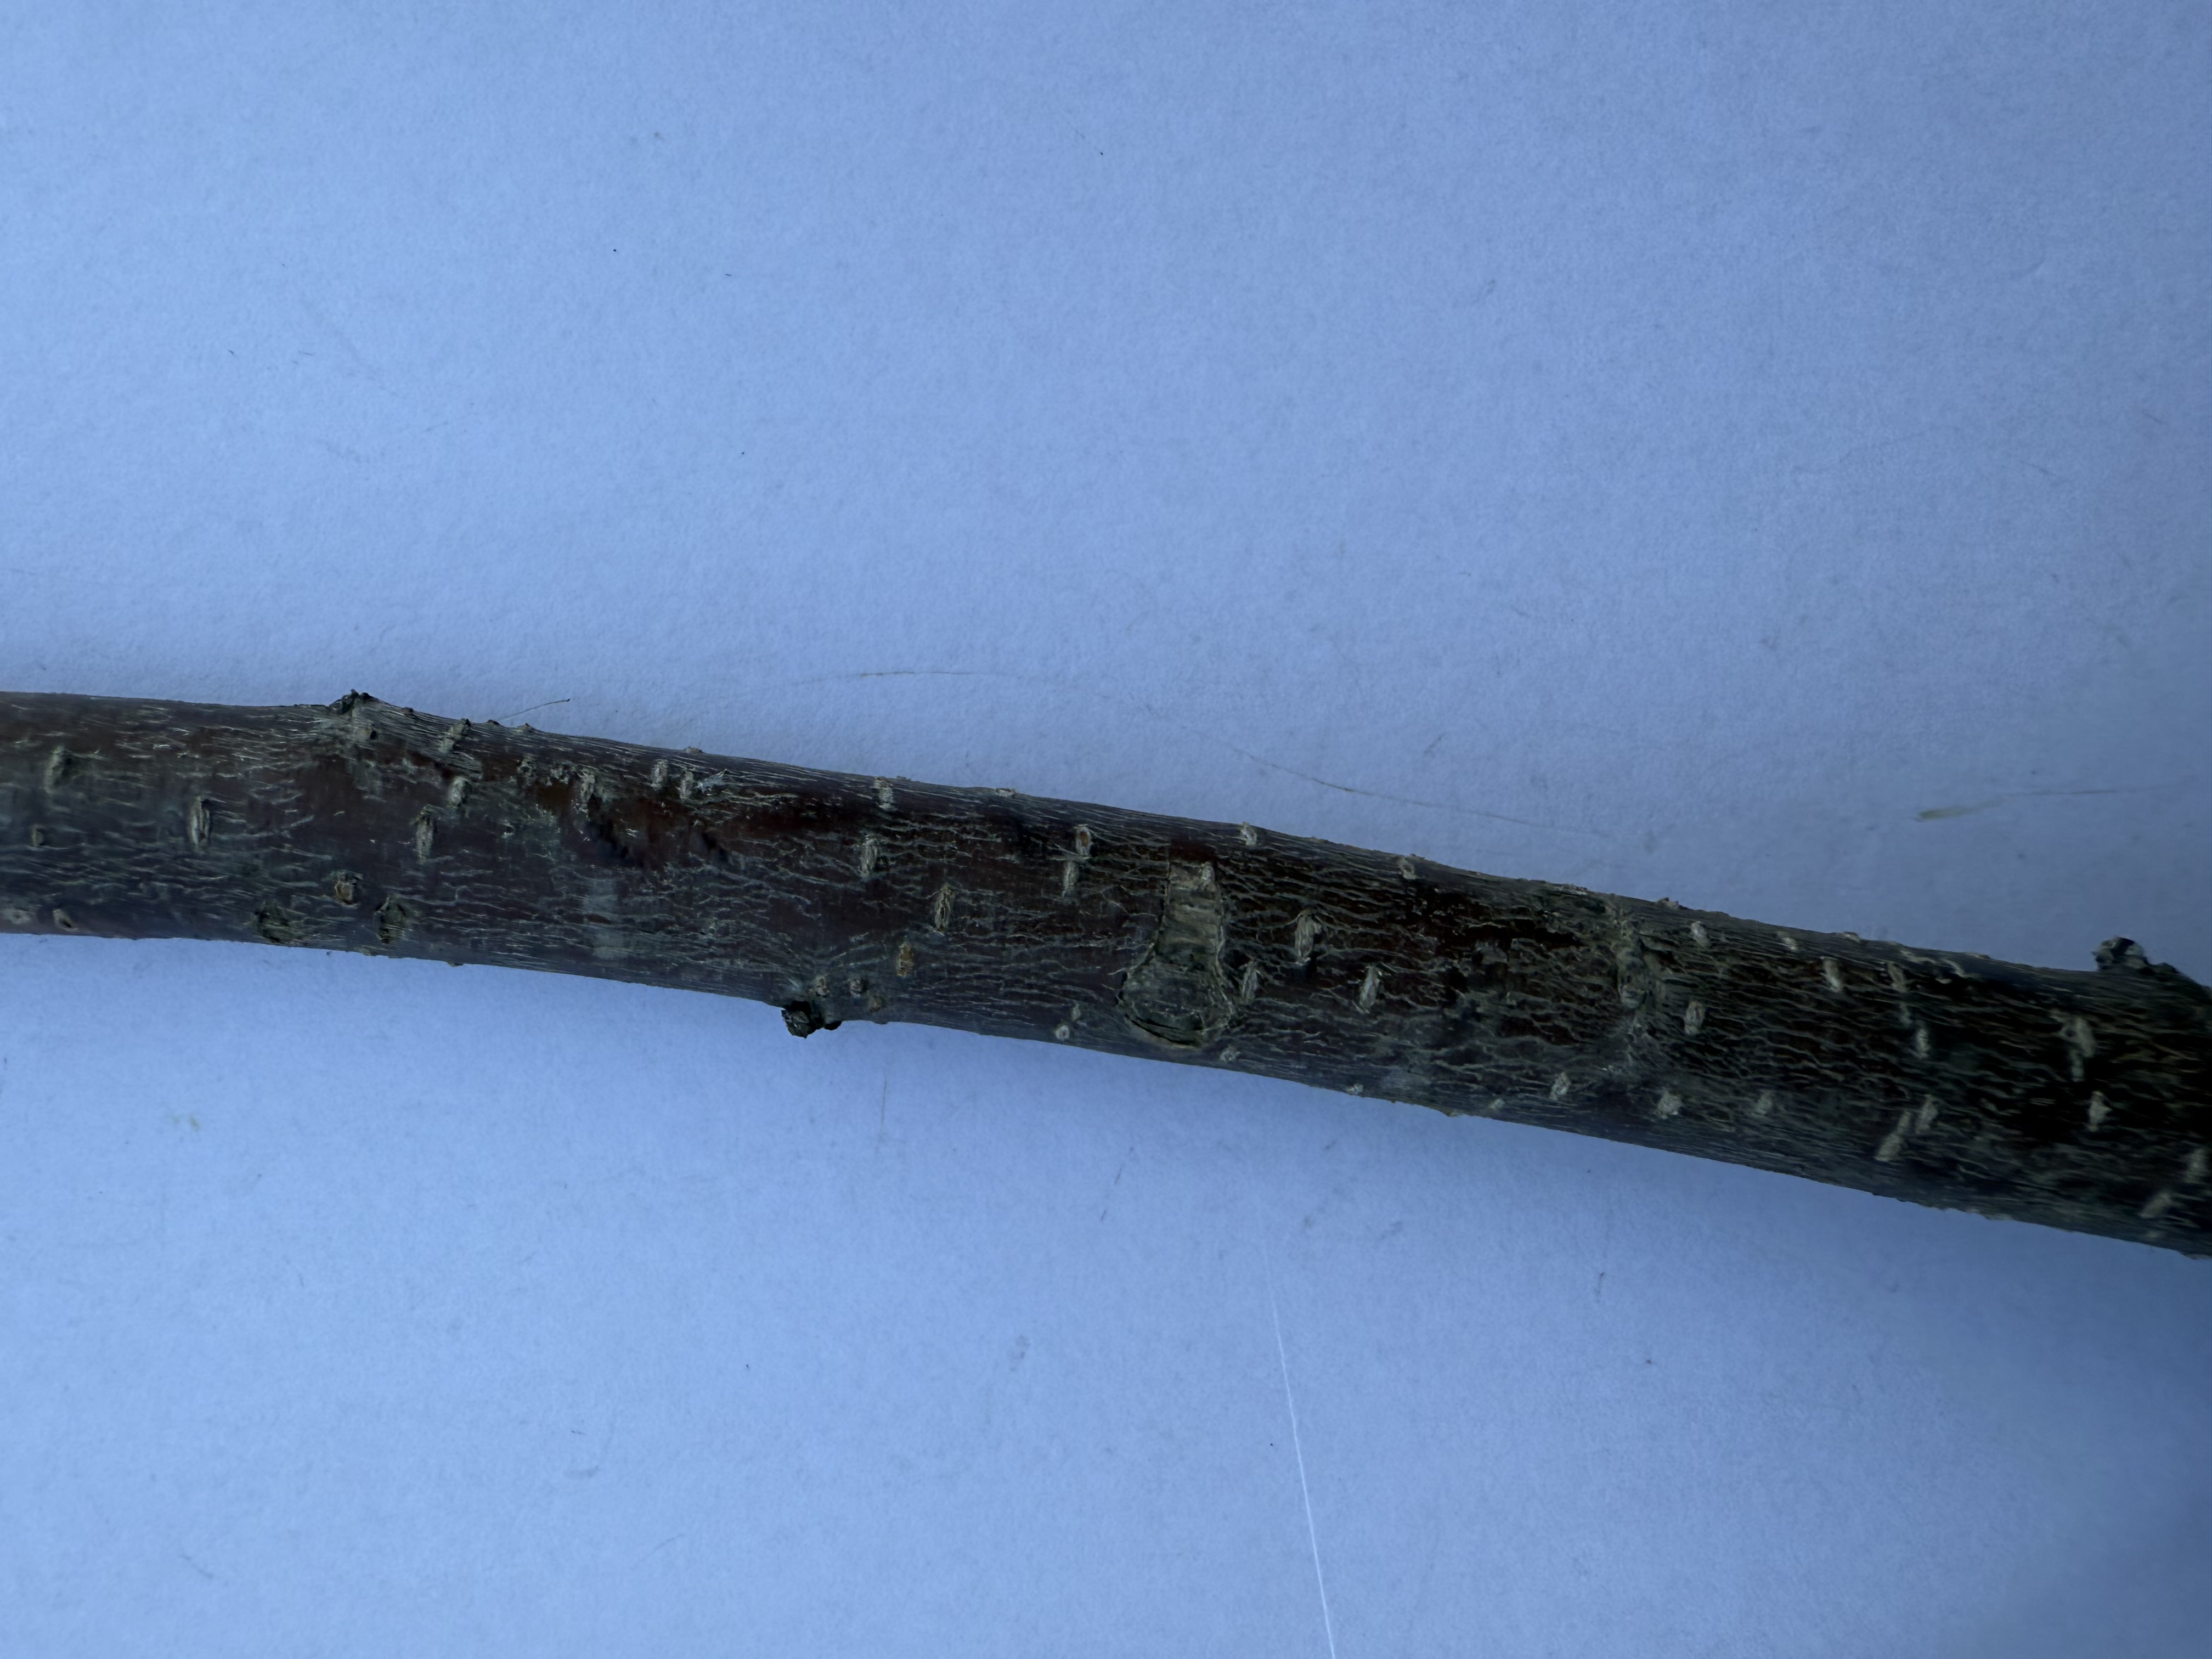
Variety: Sour Cherry